Metinaro

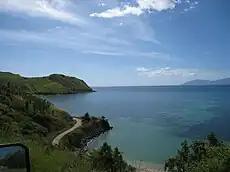
Coastline near Metinaro

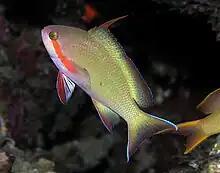
Threadfin anthias in the sea at Metinaro

Metinaro is a town and administrative post in the Metinaro Subdistrict, located in the Dili Municipality of East Timor. Situated along the northern coastline of the island, it lies northeast of the capital city, Dili, and is part of the region's expanding infrastructure.